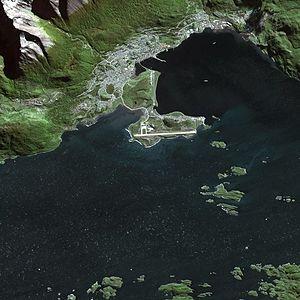
Ushuaïa ou Ushuaia est la capitale de la province de Terre de Feu, Antarctique et Îles de l'Atlantique Sud, la plus méridionale de l'Argentine. Située dans le sud de la grande île de la Terre de Feu en bordure de la baie éponyme, à proximité du canal Beagle et au sud-ouest de la province, dans le département d'Ushuaïa, la ville est considérée comme étant la plus australe du monde.
La baie Golondrina est une baie située sur la côte nord du canal Beagle, au sud-ouest de la partie argentine de la grande île de la Terre de Feu, dans le département d'Ushuaïa dans la Province de Terre de Feu, Antarctique et Îles de l’Atlantique Sud. Sur la rive nord de la baie se trouve Puerto Golondrina, l'un des quartiers et le faubourg situé au sud-ouest de la ville d'Ushuaïa, la capitale administrative de la province.
La péninsule Ushuaïa ou péninsule d'Ushuaïa, est un accident géographique situé sur la rive septentrionale du canal Beagle, sur la côte sud de la grande île de la Terre de Feu, dans la région la plus australe de l'Amérique du Sud. Elle appartient administrativement au département d'Ushuaïa, dans la province de Terre de Feu, Antarctique et Îles de l’Atlantique Sud au sud de la Patagonie argentine.
L'aéroport international d'Ushuaïa - Malvinas Argentinas, communément appelé Aéroport d’Ushuaïa, est un aéroport situé à Ushuaïa, dans la province de Terre de Feu, Antarctique et Îles de l'Atlantique Sud en Argentine. Inauguré le 27 novembre 1995, son exploitation est assurée par London Supply. C'est l'aéroport le plus méridional de l'Argentine. En 2013,